Before We Go

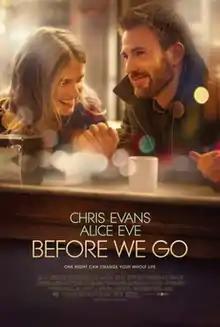
Theatrical release poster

Before We Go is a 2014 American romantic drama film directed by Chris Evans in his directorial debut. Evans also stars in the lead role alongside Alice Eve. The film follows two strangers who meet in Manhattan and spend the night together navigating personal dilemmas.